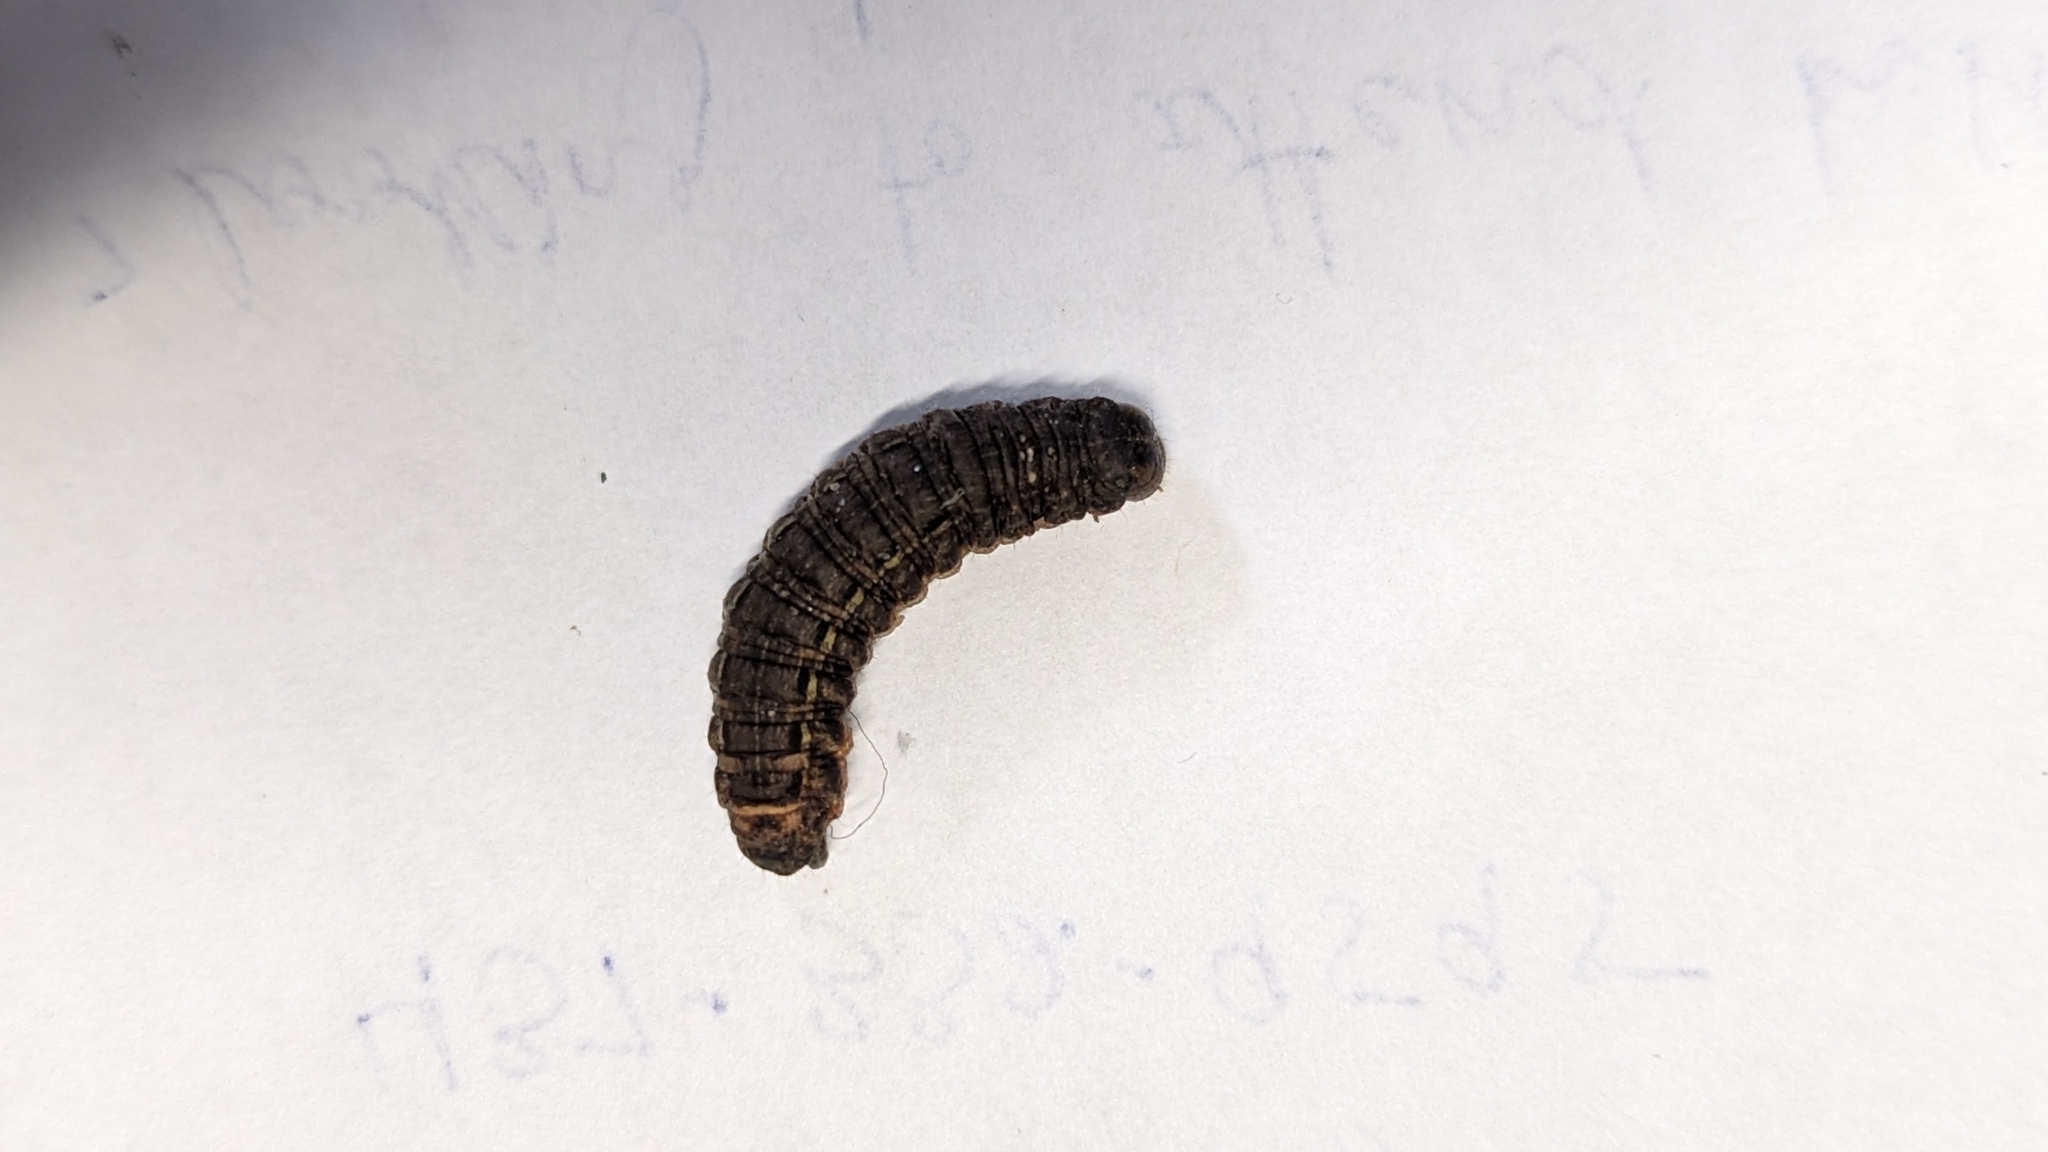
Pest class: cutworms